Lifesaving Medal

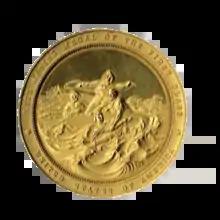
Life Saving Medal 1st Class (2” 1877 design)

The Gold Lifesaving Medal and Silver Lifesaving Medal are U.S. decorations issued by the United States Coast Guard. The awards were established by Act of Congress, 20 June 1874; later authorized by . These decorations are two of the oldest medals in the United States and were originally established at the Department of Treasury as Lifesaving Medals First and Second Class. The Department of the Treasury initially gave the award, but today the United States Coast Guard awards it through the Department of Homeland Security. They are not classified as military decorations, and may be awarded to any person.